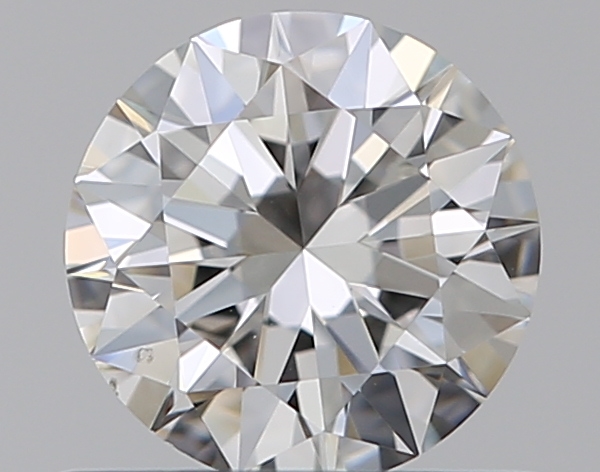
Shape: round
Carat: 0.51
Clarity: SI1
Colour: F
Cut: EX
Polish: EX
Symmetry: EX
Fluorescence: N
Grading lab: GIA
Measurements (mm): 5.16 x 5.19 x 3.13